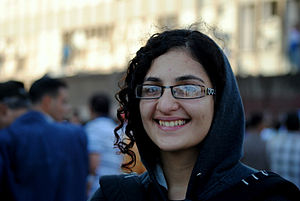
Mona Seif
Mona Seif
Mona Seif er en kvindelig egyptisk aktivist, som er kendt for sin brug af sociale medier, sin rolle i den egyptiske revolution 2011 og sin modstand mod militære retssager mod civile demonstranter.